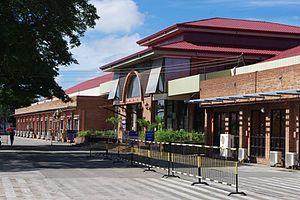
L'aéroport international de Laoag, est un aéroport situé à Laoag, en Philippines.